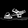
Label: Sandal